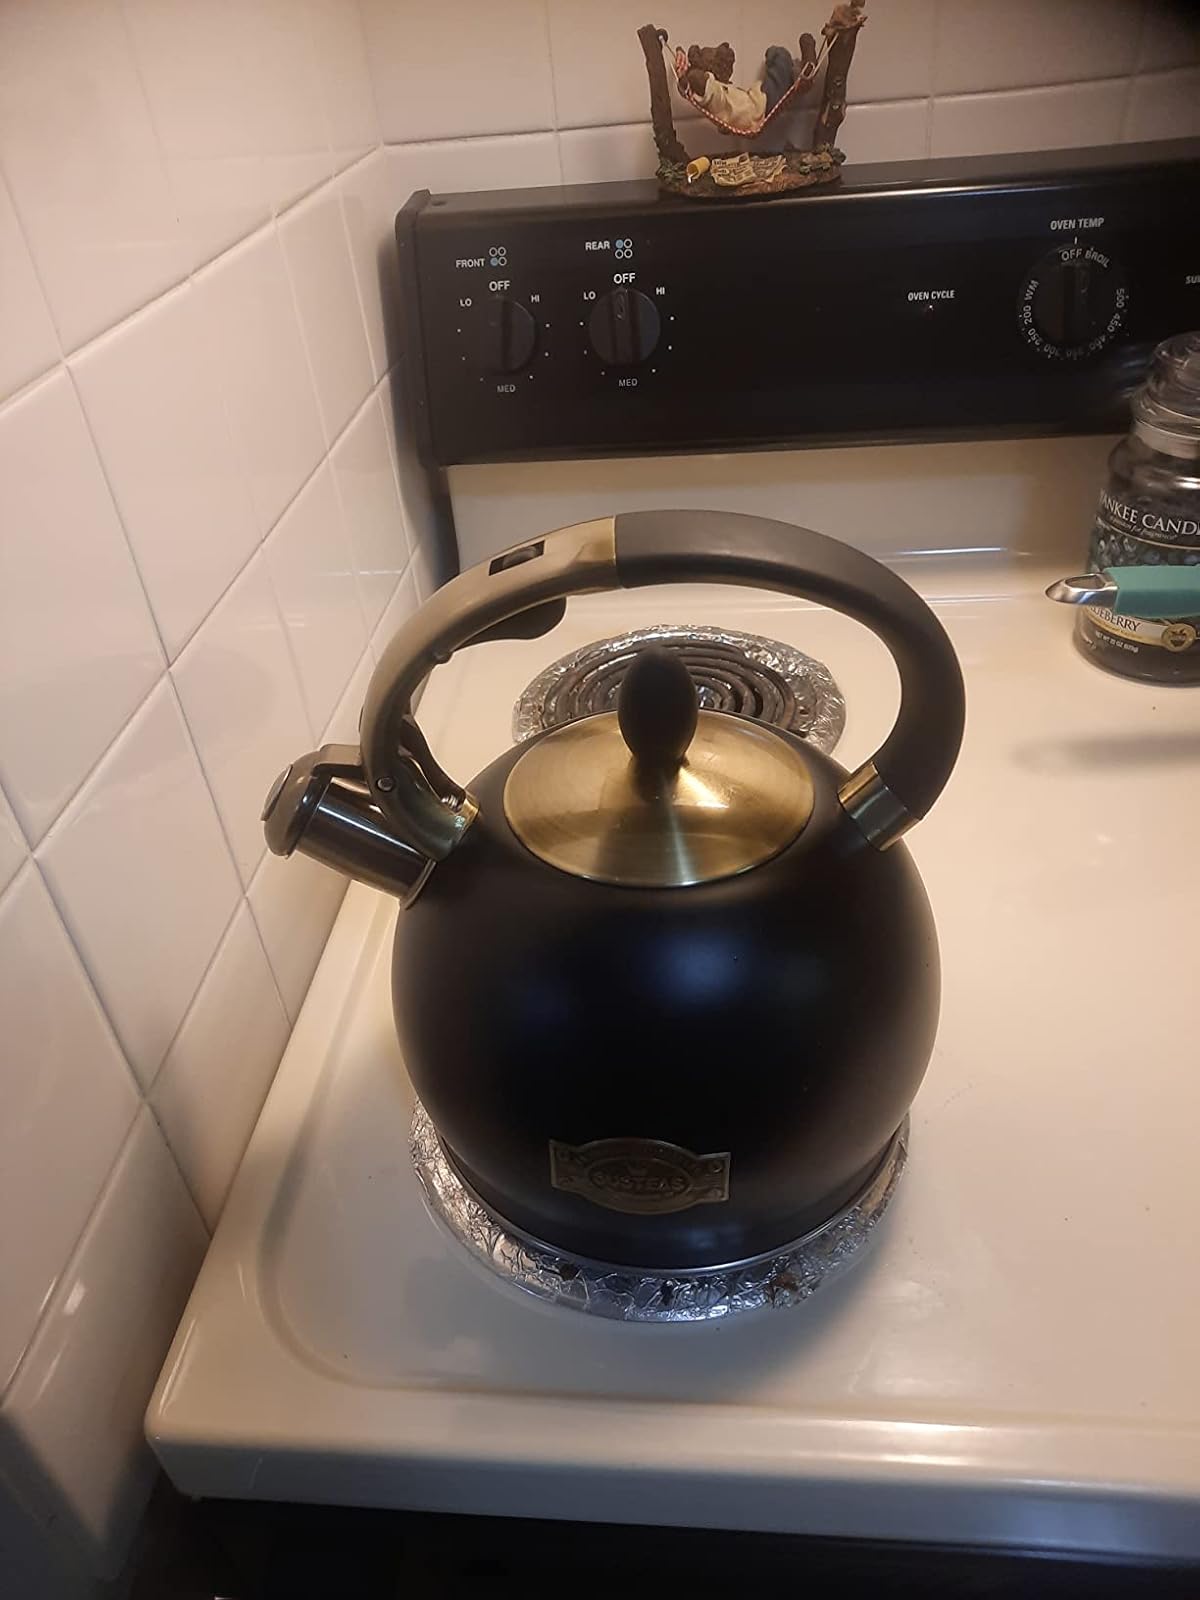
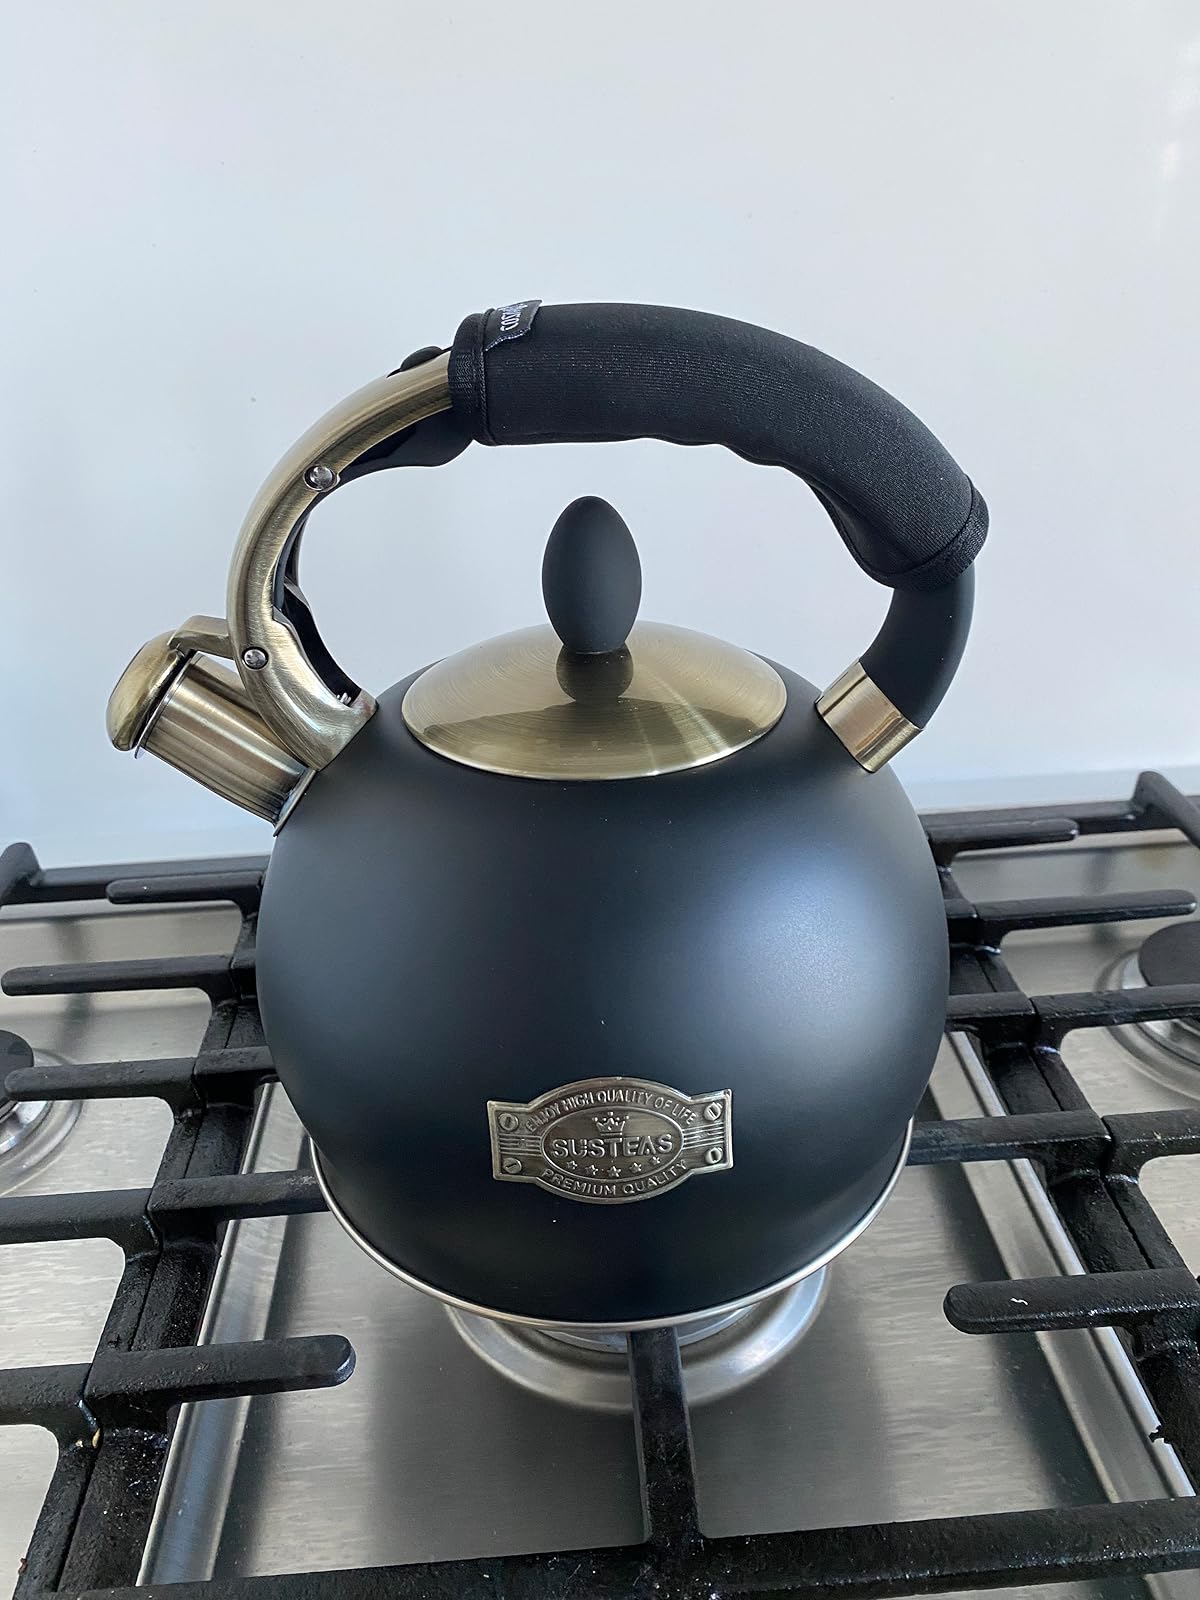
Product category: items_kettle
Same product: yes